Reforms of Bulgarian orthography

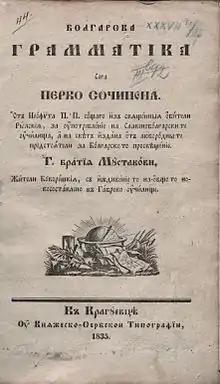
Front cover of the first grammar book of the modern Bulgarian language published by Neofit Rilski in 1835 in unstandardized orthography, printed in Serbian royal printing office in Kragujevac .

The Reforms of Bulgarian Orthography are historical changes to the spelling and writing system of the Bulgarian language.